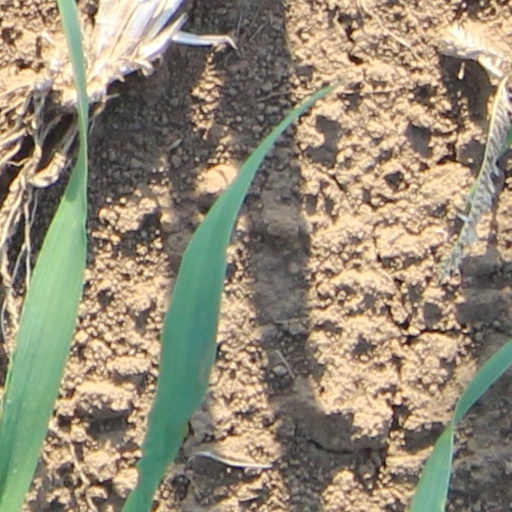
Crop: wheat